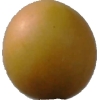
Label: cherry_wax